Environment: real
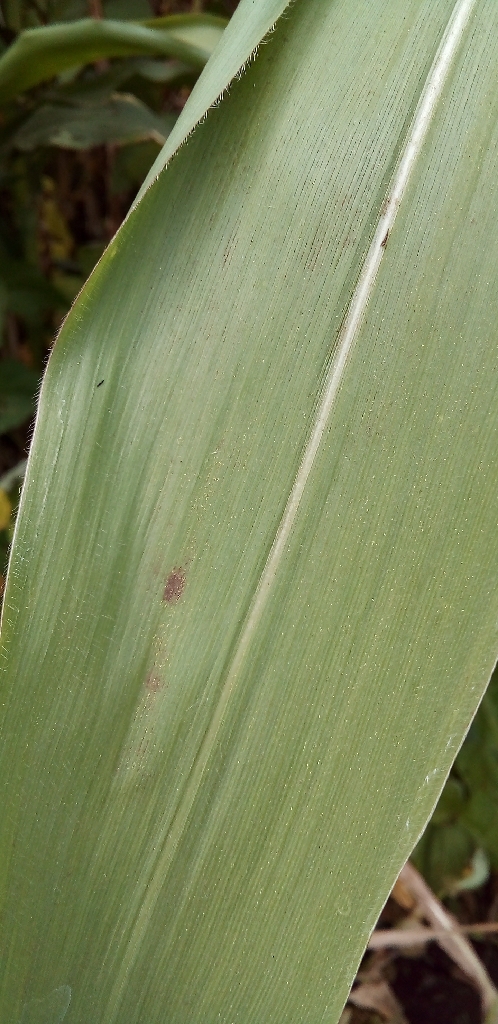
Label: healthy